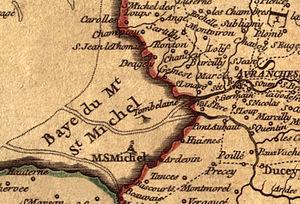
Le mont Saint-Michel est un îlot rocheux granitique d’environ 960 mètres de circonférence situé à l’est de l’embouchure du fleuve du Couesnon, dans le département de la Manche en Normandie, et dont le nom vient de l'archange saint Michel. Avant l'année 709, il était connu comme le « mont Tombe ». Pendant tout le Moyen Âge, il est couramment appelé « mont Saint-Michel au péril de la mer ». L'abbaye du Mont-Saint-Michel est située sur le mont, et le mont constitue une petite partie du territoire de la commune du Mont-Saint-Michel.
Le Mont-Saint-Michel est une commune française située dans le département de la Manche en Normandie. Elle tire son nom de l'îlot rocheux consacré à saint Michel où s’élève aujourd’hui l’abbaye du Mont-Saint-Michel.